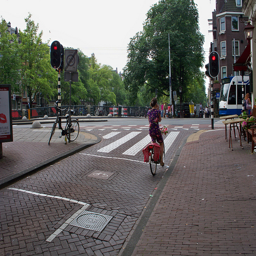
Man on bike approaching intersection of busy city street.
A woman that is sitting on a bike.
A woman riding a bike down a street.
A person on a bicycle stopped at a red light.
A person is sitting on a bicycle at a traffic light.